Sion, Switzerland

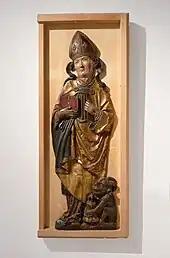
Saint Théodule de Sion

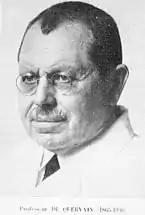
Fritz de Quervain

Sion has a population of . , 26.9% of the population are resident foreign nationals. Over years 2000–2010 the population changed at a rate of 10%. It has changed at a rate of 10.1% due to migration and at a rate of 2.3% due to births and deaths.